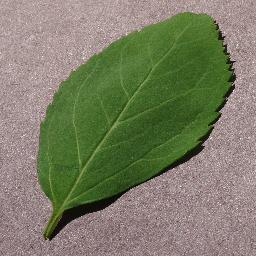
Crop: cherry
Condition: (including_sour)_healthy